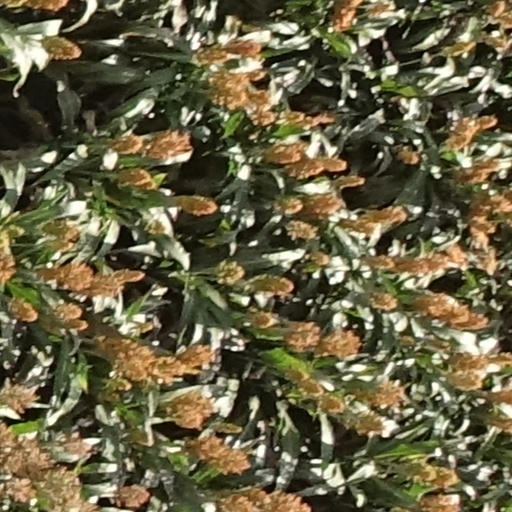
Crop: sorghum